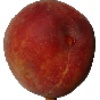
Label: Peach 1